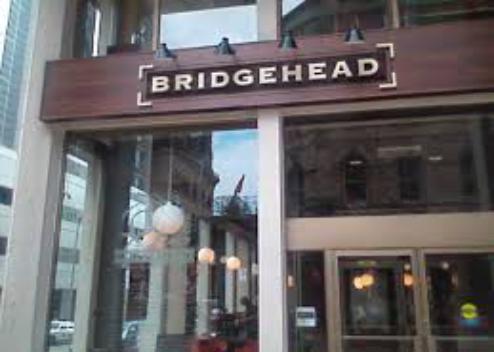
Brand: Bridgehead Coffee
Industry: Food